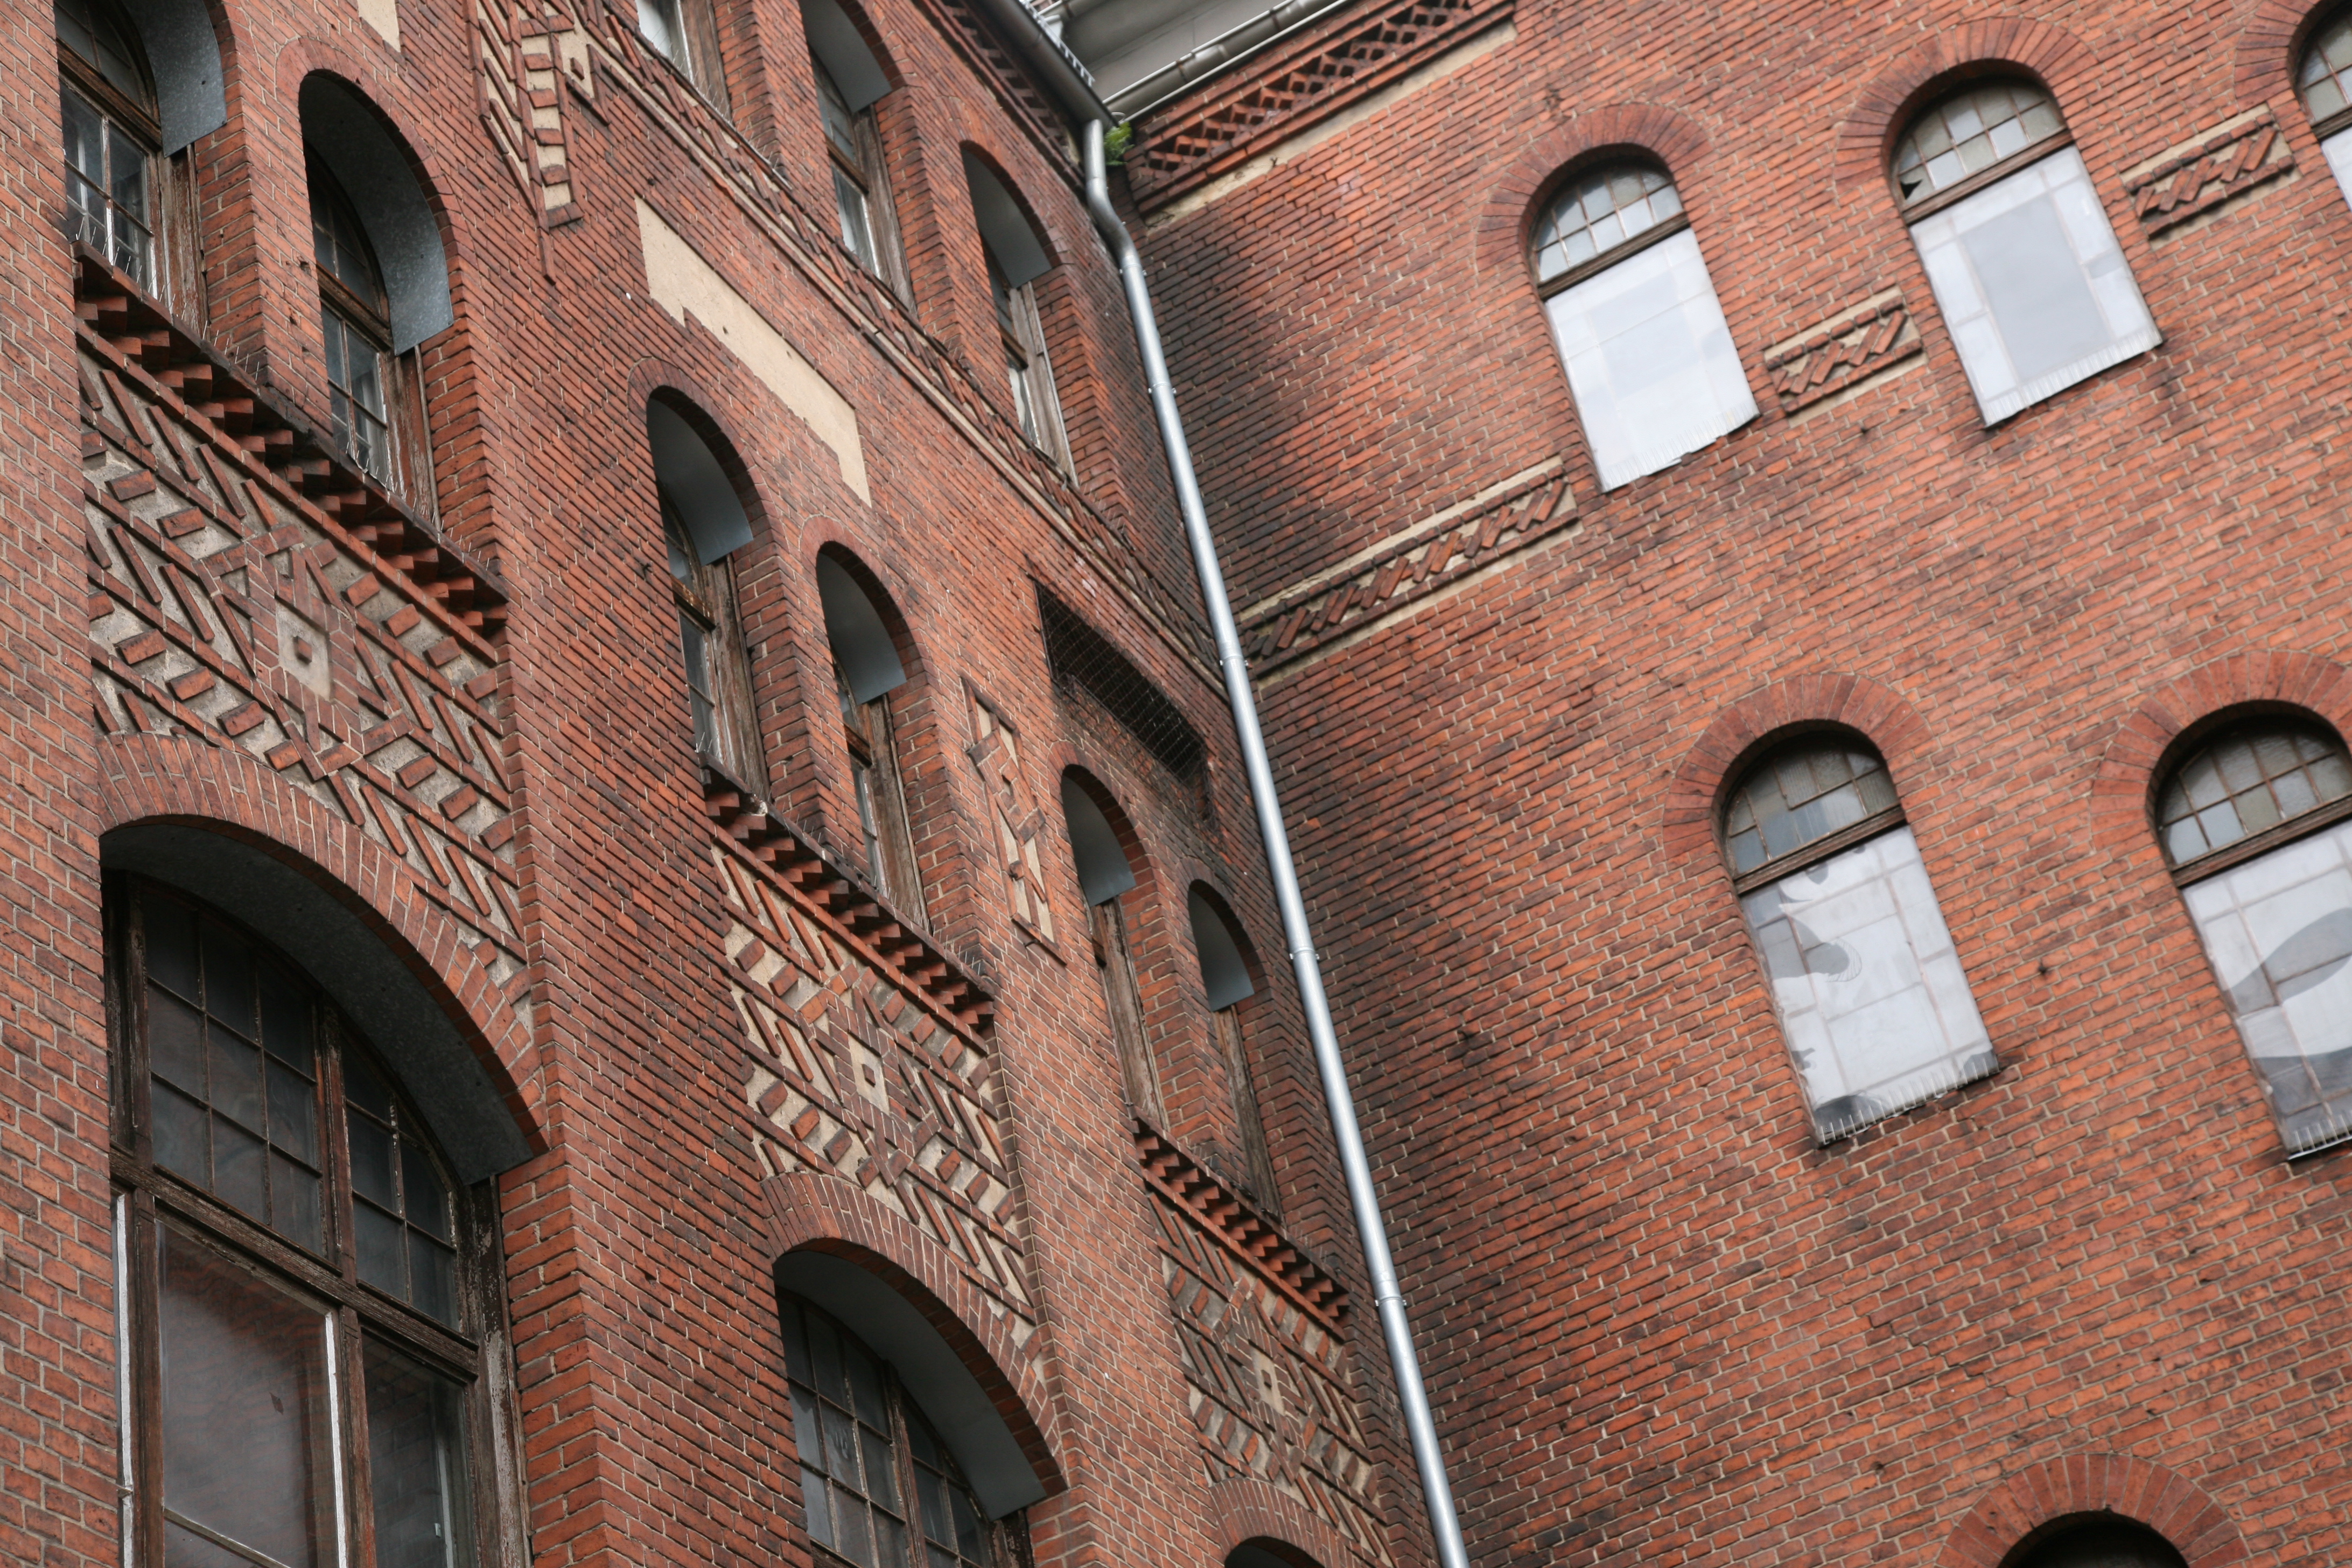
architecture, house, window, town, building, city, wall, downtown, arch, facade, brick, germany, deutschland, allemagne, berlin, synagogue, mitte, history, architektur, ziegel, grafik, urban area, ancient history